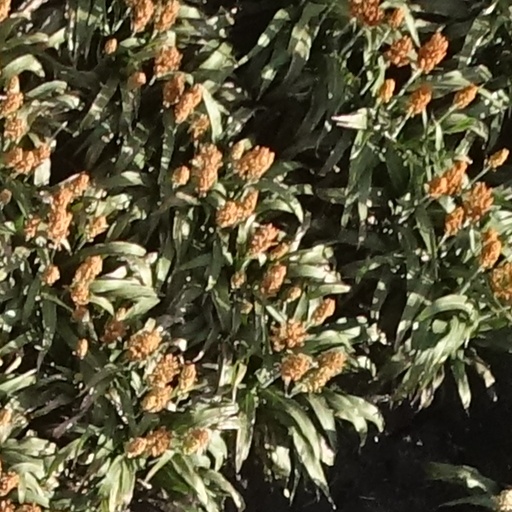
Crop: sorghum